Geography of Cyprus

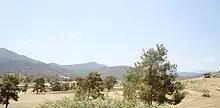
Cyprus countryside on the way to Troodos Mountains during the summer

Despite its small size, Cyprus has a variety of natural vegetation. This includes forests of conifers and broadleaved trees such as pine ("Pinus brutia"), cedar, cypresses, and oaks. Ancient authors write that most of Cyprus, even Messaoria, was heavily forested, and there are still considerable forests on the Troodos and Kyrenia ranges, and locally at lower altitudes. About 12% of the whole island is classified as woodland. Where there is no forest, tall shrub communities of golden oak ("Quercus alnifolia"), strawberry tree ("Arbutus andrachne"), terebinth ("Pistacia terebinthus"), olive ("Olea europaea"), kermes oak ("Quercus coccifera"), and styrax ("Styrax officinalis") are found, but such maquis is uncommon. Over most of the island untilled ground bears a grazed covering of garrigue, largely composed of low bushes of Cistus, "Genista sphacelata", "Calicotome villosa", "Lithospermum hispidulum", "Phagnalon rupestre," and, locally, "Pistacia lentiscus". Where grazing is excessive this covering is soon reduced, and an impoverished batha remains, consisting principally of "Thymus capitatus", "Sarcopoterium spinosum", and a few stunted herbs.